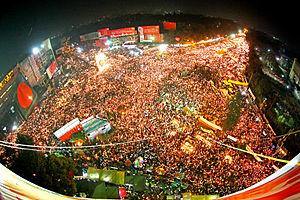
Le 4 avril 2013 à sept heures GMT a commencé le blackout du blog bengali pour une durée indéterminée pour protester contre l'arrestation de quatre blogueurs au Bangladesh. Le black-out devait soutenir une demande de libération inconditionnelle des blogueurs arrêtés. Un groupe fondamentaliste nommé Hefazat-e-Islam Bangladesh a lancé une campagne pour pendre les blogueurs libres-penseurs et exiger des lois sévères sur le blasphème. En réponse, le gouvernement a commencé à surveiller les sites de blogs bengalis et à envoyer des lettres à leurs autorités pour mettre fin aux blogs « antireligieux » et fournir des informations sur les blogueurs « antireligieux » présumés. Les blogueurs ont manifesté leur solidarité avec ce black-out en changeant leurs photos de profil sur Facebook et en tweetant avec le hashtag #MuzzleMeNot. Différentes organisations internationales ont exprimé leur vive inquiétude quant à la mise en détention de blogueurs libres-penseurs. Après 92 heures de black-out, les blogs sont revenus en ligne en publiant un communiqué de presse sur leur page Facebook centrale.